George Cleeve

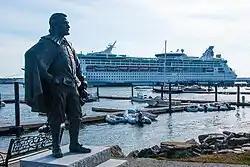
A statue of Cleeve on Portland's waterfront (2013)

George Cleeve (–after November 1666) was an English early settler and founder of today's Portland, Maine. He was Deputy President of the Province of Lygonia from 1643 until the final submission of its Maine towns to Massachusetts authority in 1658.